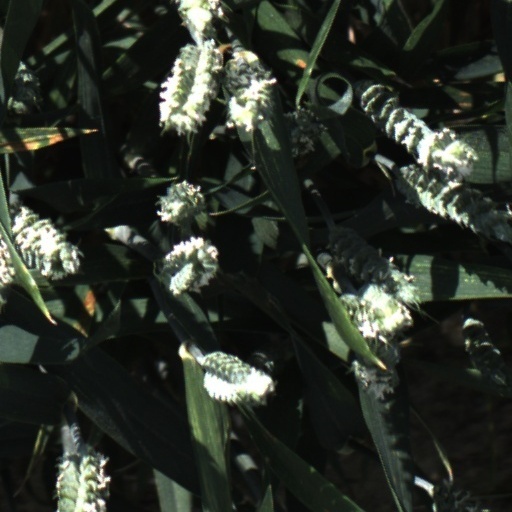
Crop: wheat